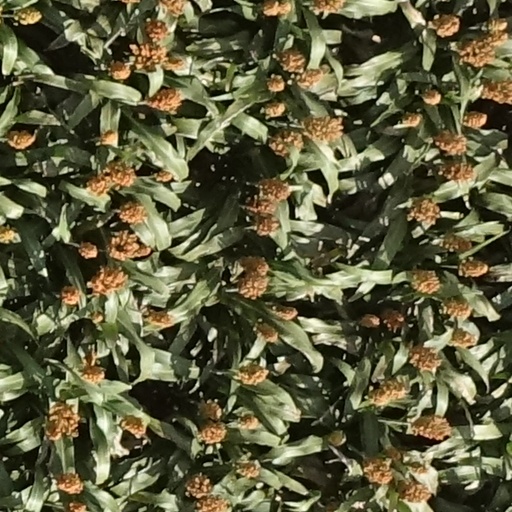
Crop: sorghum